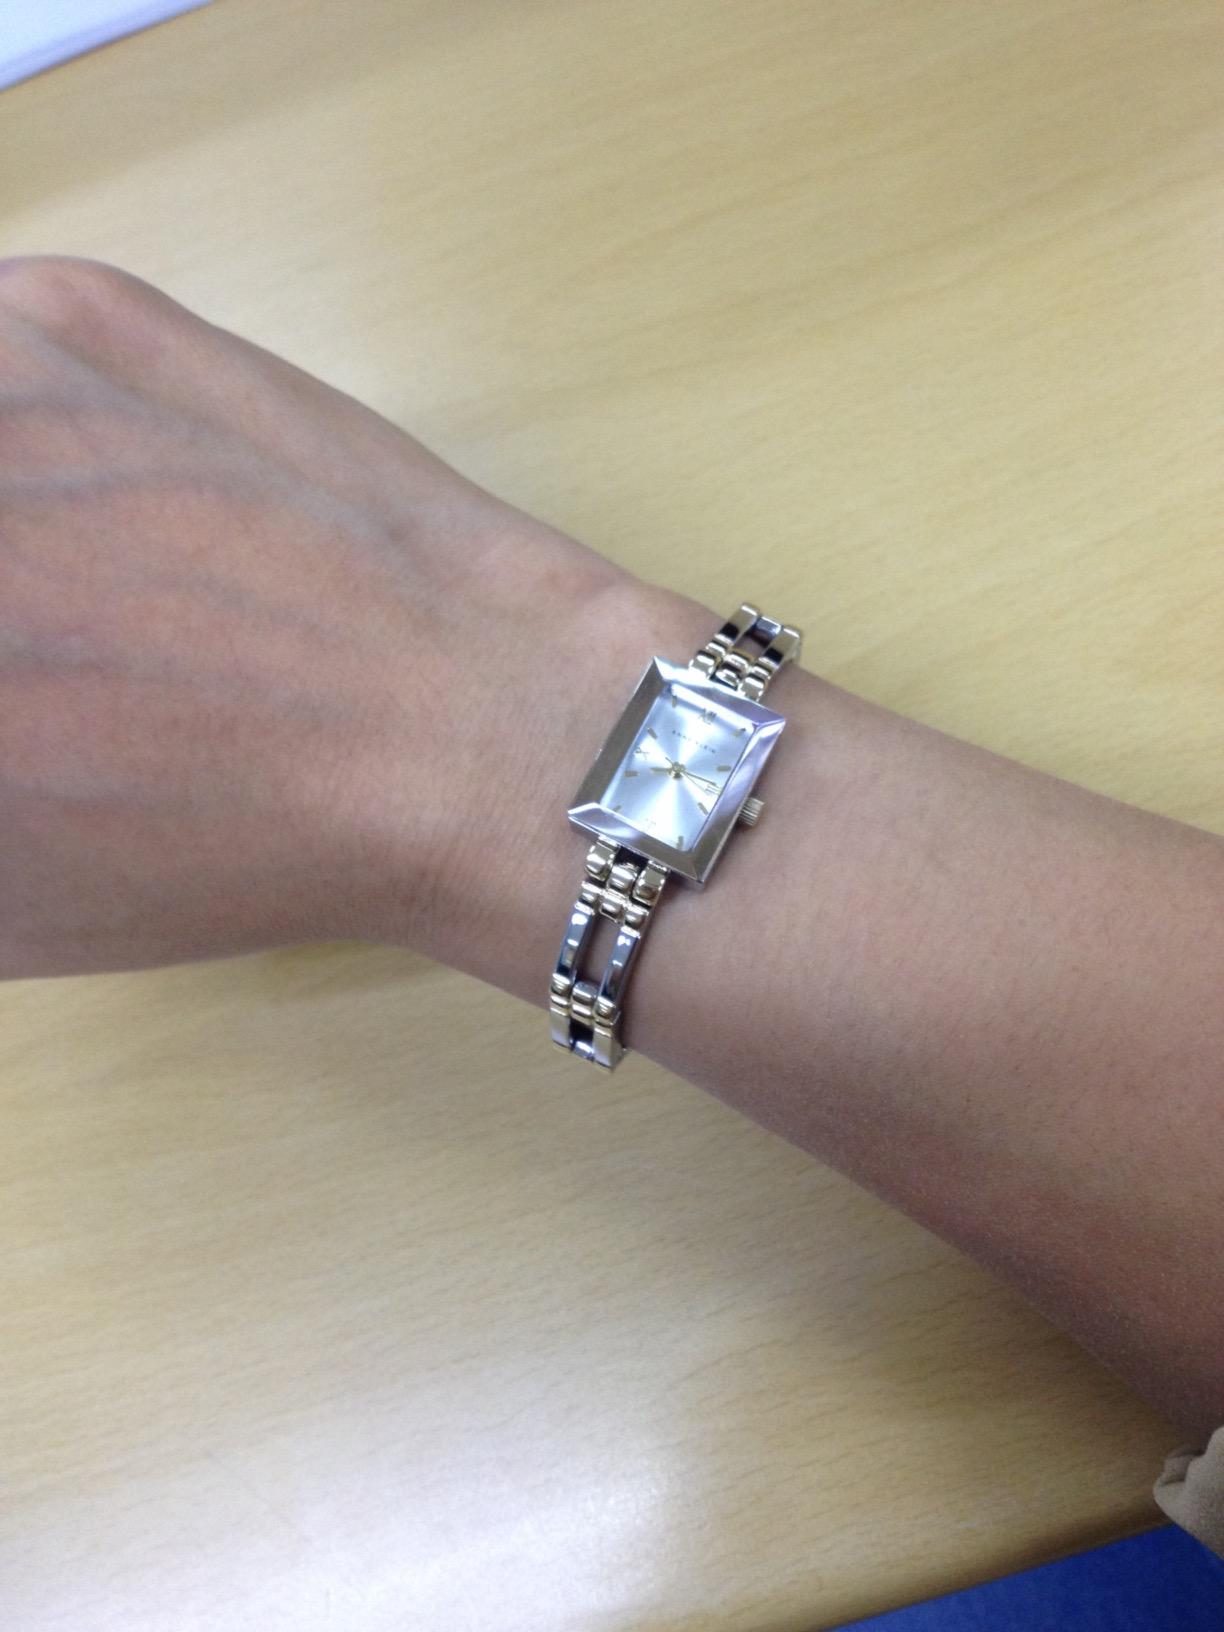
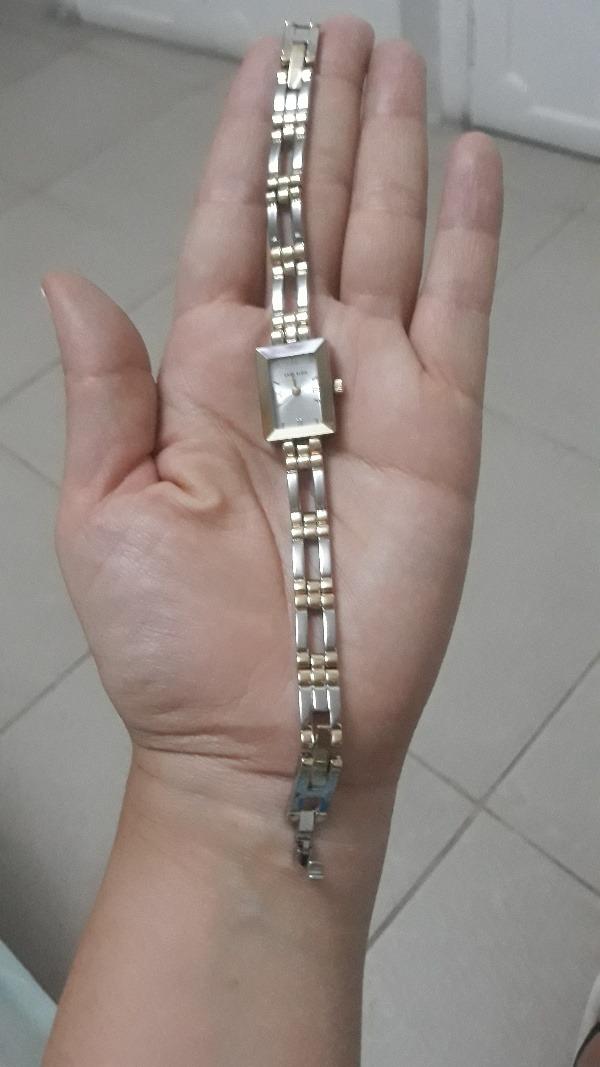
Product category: accessories_watch
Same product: yes